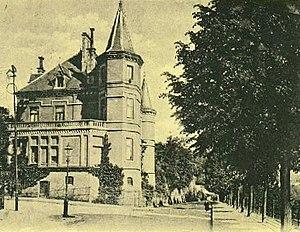
Luxembourg, Villa Gillardin (vers 1900) occupé par l'Ambassade de France